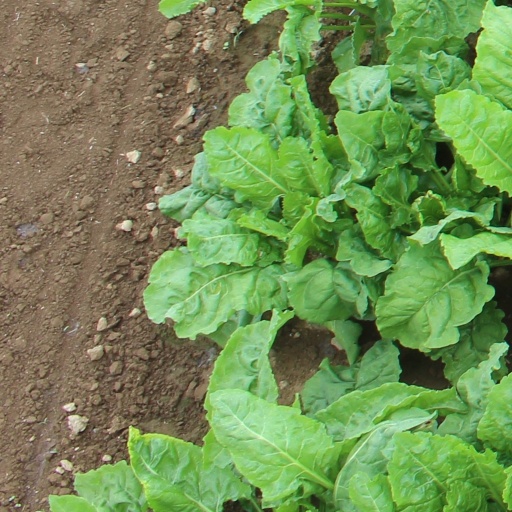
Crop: sugar beet